Roger Labric

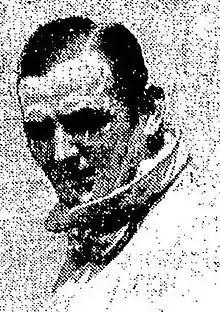
Roger Labric en 1933

Roger Labric (12 February 1893 – 24 May 1962) was a French journalist (specialising in aviation and motor racing), cyclist and racing driver. In 1920 he started in the Tour de France, but did not finish the race.